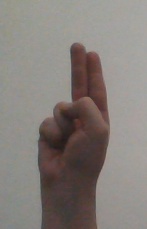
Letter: taa